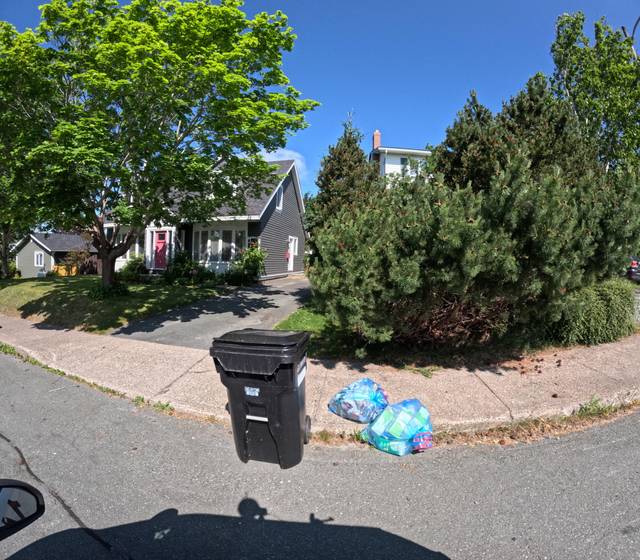
Region: Canada
Coordinates: 47.529, -52.775